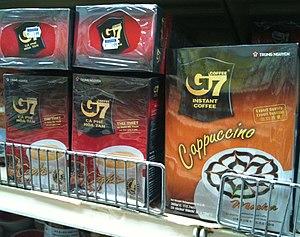
Trung Nguyên est un groupe commercial vietnamien impliqué dans la production, la transformation et la distribution de café.